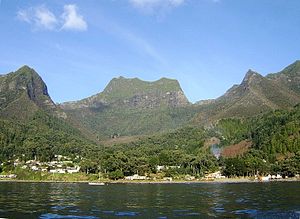
Juan Fernández-øerne
San Juan Bautista i Cumberland-bugten på Robinson Crusoe-øen
Juan Fernández-øerne er en øgruppe i Stillehavet 670 km vest for Chile, som øerne tilhører. Øgruppen består af Alejandro Selkirk-øen, Robinson Crusoe-øen, Santa Clara-øen samt Juanango-skæret. Kun de to største af øerne er beboet, og af den samlede faste befolkning på 900 indbyggere bor størstedelen i hovedbyen, San Juan Bautista, der ligger på Robinson Crusoe-øen. Øgruppen er en del af Valparaíso-regionen og udgør sammen med de ubeboede Desventuradas-øer en kommune med navnet Juan Fernández i Valparaíso-provinsen.